Ontario Highway 71

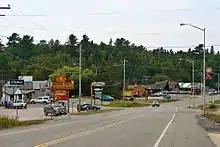
Highway 71 at Sioux Narrows

North of Nestor Falls, the highway travels along the eastern shore of Lake of the Woods, providing access to the community of Crow Lake on the Sabaskong Bay 35D reserve of the Ojibways of Onigaming First Nation between Lake of the Woods and Kakagi Lake,